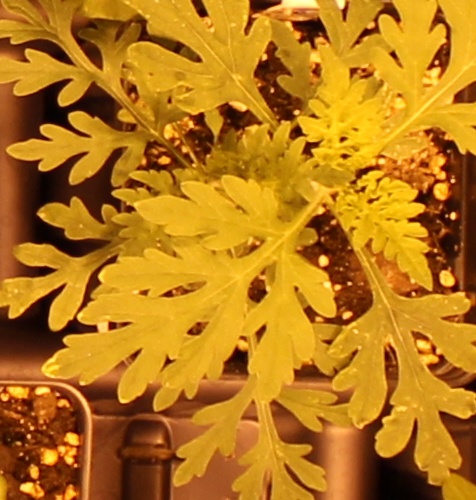
Label: Ragweed